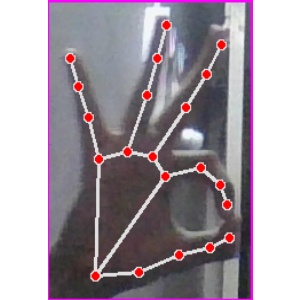
अक्षर: ण